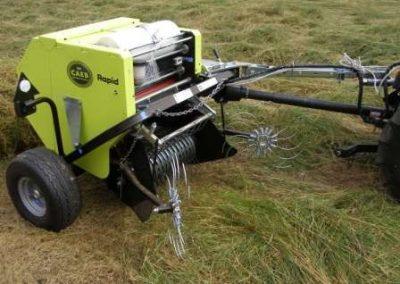
Shamba kubwa zuri likiwa linatumia mashine ya kuvuna au ya kusindika malisho ya mifugo, mashine hiyo inaitwa balali katika ulimaji bora wa kisasa.